Hangout Music Festival

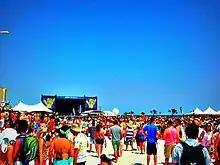
Large crowd around the Chevrolet Stage during Hangout Music Fest 2012.

The 2012 festival took place May 18–20, 2012. The headliners were Jack White, Red Hot Chili Peppers, and Dave Matthews Band. Other notable performers included: Alabama Shakes, Skrillex, The String Cheese Incident, Wilco, Paul Oakenfold, Archnemesis, The Flaming Lips, Chris Cornell, STS9, Dispatch, Gogol Bordello, Michael Franti and Spearhead, Mac Miller, Flogging Molly, Coheed and Cambria, G. Love and Special Sauce, Randy Newman, Young The Giant, Dr. Dog, Cage The Elephant, M. Ward, Yelawolf, Switchfoot, Julian Marley, Zeds Dead, Mavis Staples, Shpongle, Gary Clark Jr., Rebelution, Allan Stone, Big Freedia, Steve Winwood, The Devil Makes Three, Paper Diamond, Futurebirds, Tribal Seeds, Hey Rosetta!, Sleeper Agent, The Lumineers, and more.